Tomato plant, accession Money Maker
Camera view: vertical (180 deg); turntable rotation: 330 degrees
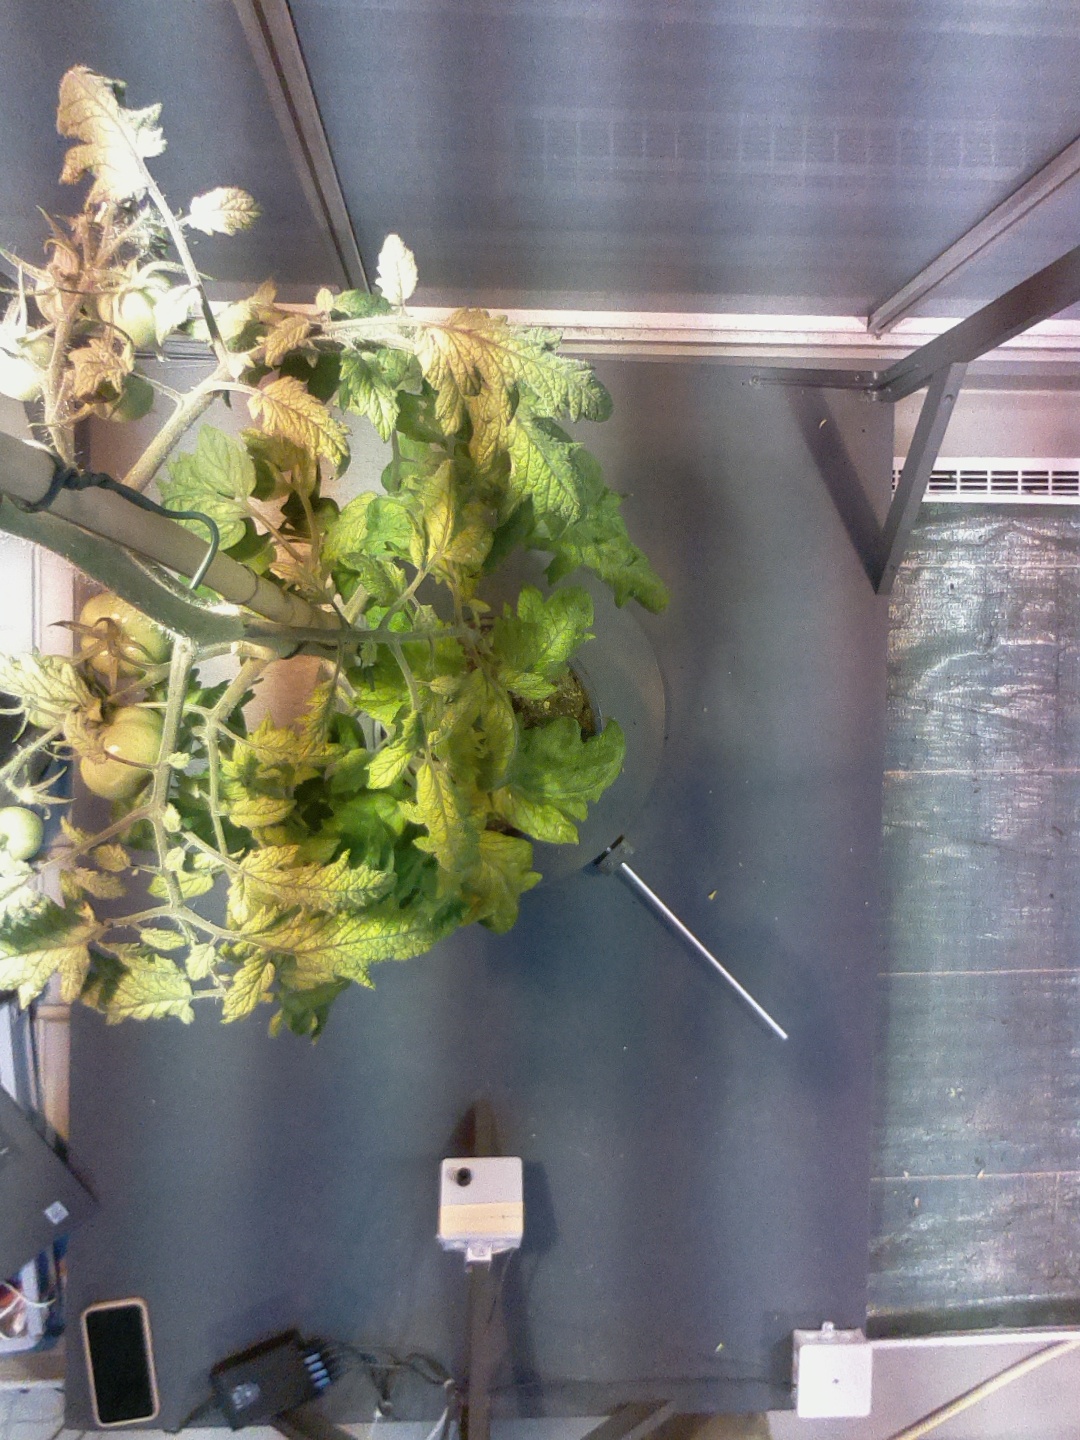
BBCH growth stage 78: 80% -90% of final fruit size